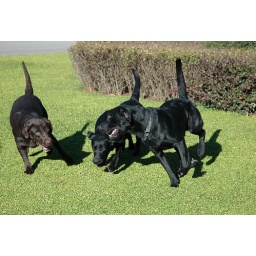
It is very difficult to take pictures for dogs with black hair, especially under sunshine.